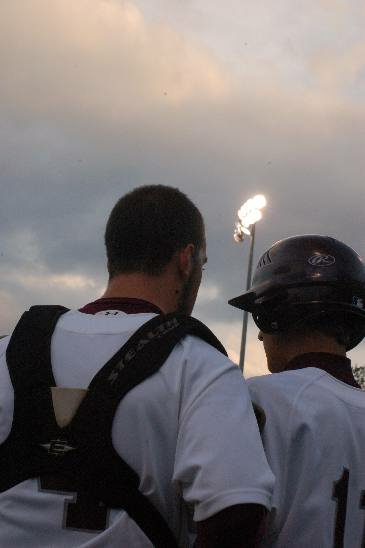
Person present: Yes